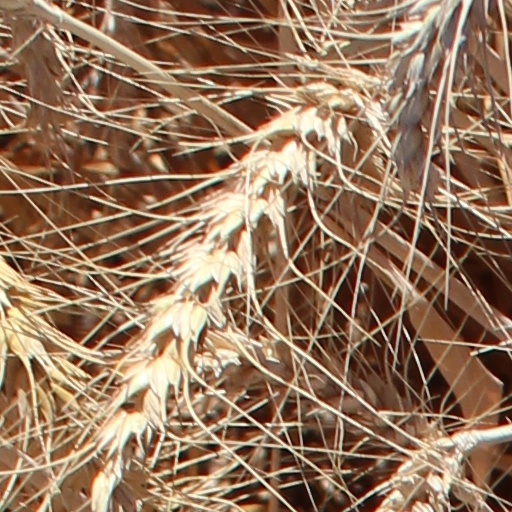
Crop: wheat